Serapeum

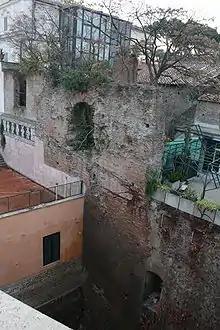
Remains of the ancient Temple on the Quirinal hillside.

The sanctuary, which lay between today's "piazza della Pilotta" and the large square facing Quirinal Palace, was built by Caracalla on the western slopes of the hill, covering over , as its sides measured . It was composed by a long courtyard (surrounded by a colonnade) and by the ritual area, where statues and obelisks had been erected. Designed to impress its visitors, the temple boasted columns tall and in diameter, visually sitting atop a marble stairway that connected the base of the hill to the sanctuary.